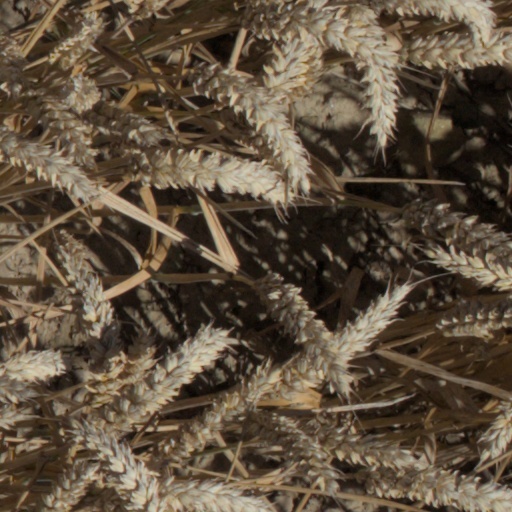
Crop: wheat